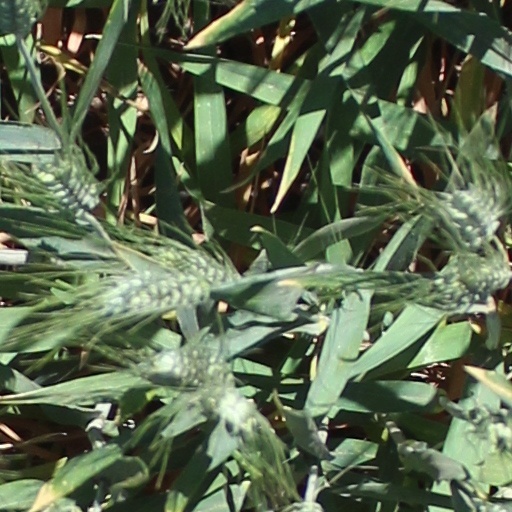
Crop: wheat